Erwin Planck

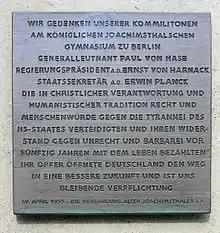
Memorial plaque, "Joachimsthalsches Gymnasium"

A memorial plaque dedicated to Erwin Planck and his fellow students Paul von Hase and Ernst von Harnack can be found at his old school, the "Joachimsthalsches Gymnasium" in the Berlin borough of Wilmersdorf.